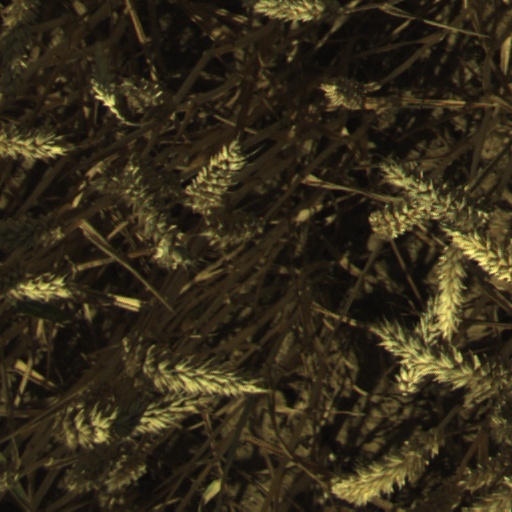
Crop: wheat